Vinicius and Tom

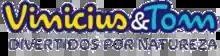
Logo for the mascots

A series of animated adventure shorts called "Vinicius e Tom – Divertidos por Natureza" ("Vinicius and Tom – Fun by Nature" or "Vinicius and Tom – Natural Entertainers") began broadcasting on Cartoon Network Brazil on 5 August 2015. The shorts are also available to view on the official website as well as on YouTube, as uploaded by the Organizing Committee's YouTube channel. The series consists of 32 two-minute episodes and is the third television cartoon series based on Olympic mascots and the first such cartoon created in the Americas. The show follows Vinicius and Tom as they live in Brazilian forests and cities. In the series, the mascots are occasionally joined by the "Carioca Sisters": Bela, Sol, and Vida.